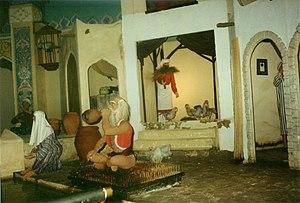
WalibiAlibaba
L’histoire de Walibi Belgium commence lorsque l'homme d'affaires belge Eddy Meeùs se lance dans une nouvelle activité de retour du Zaïre, ancien Congo belge. Le parc d'attractions est inauguré le 26 juillet 1975 sous le nom de Walibi.
Le Palais d'Ali Baba était un parcours scénique de type barque scénique du parc d'attractions belge Walibi, en fonction de 1985 à 2001. Il est remplacé par la suite par Popcorn Revenge, un parcours scénique interactif construit dans le même bâtiment et inauguré en 2019.